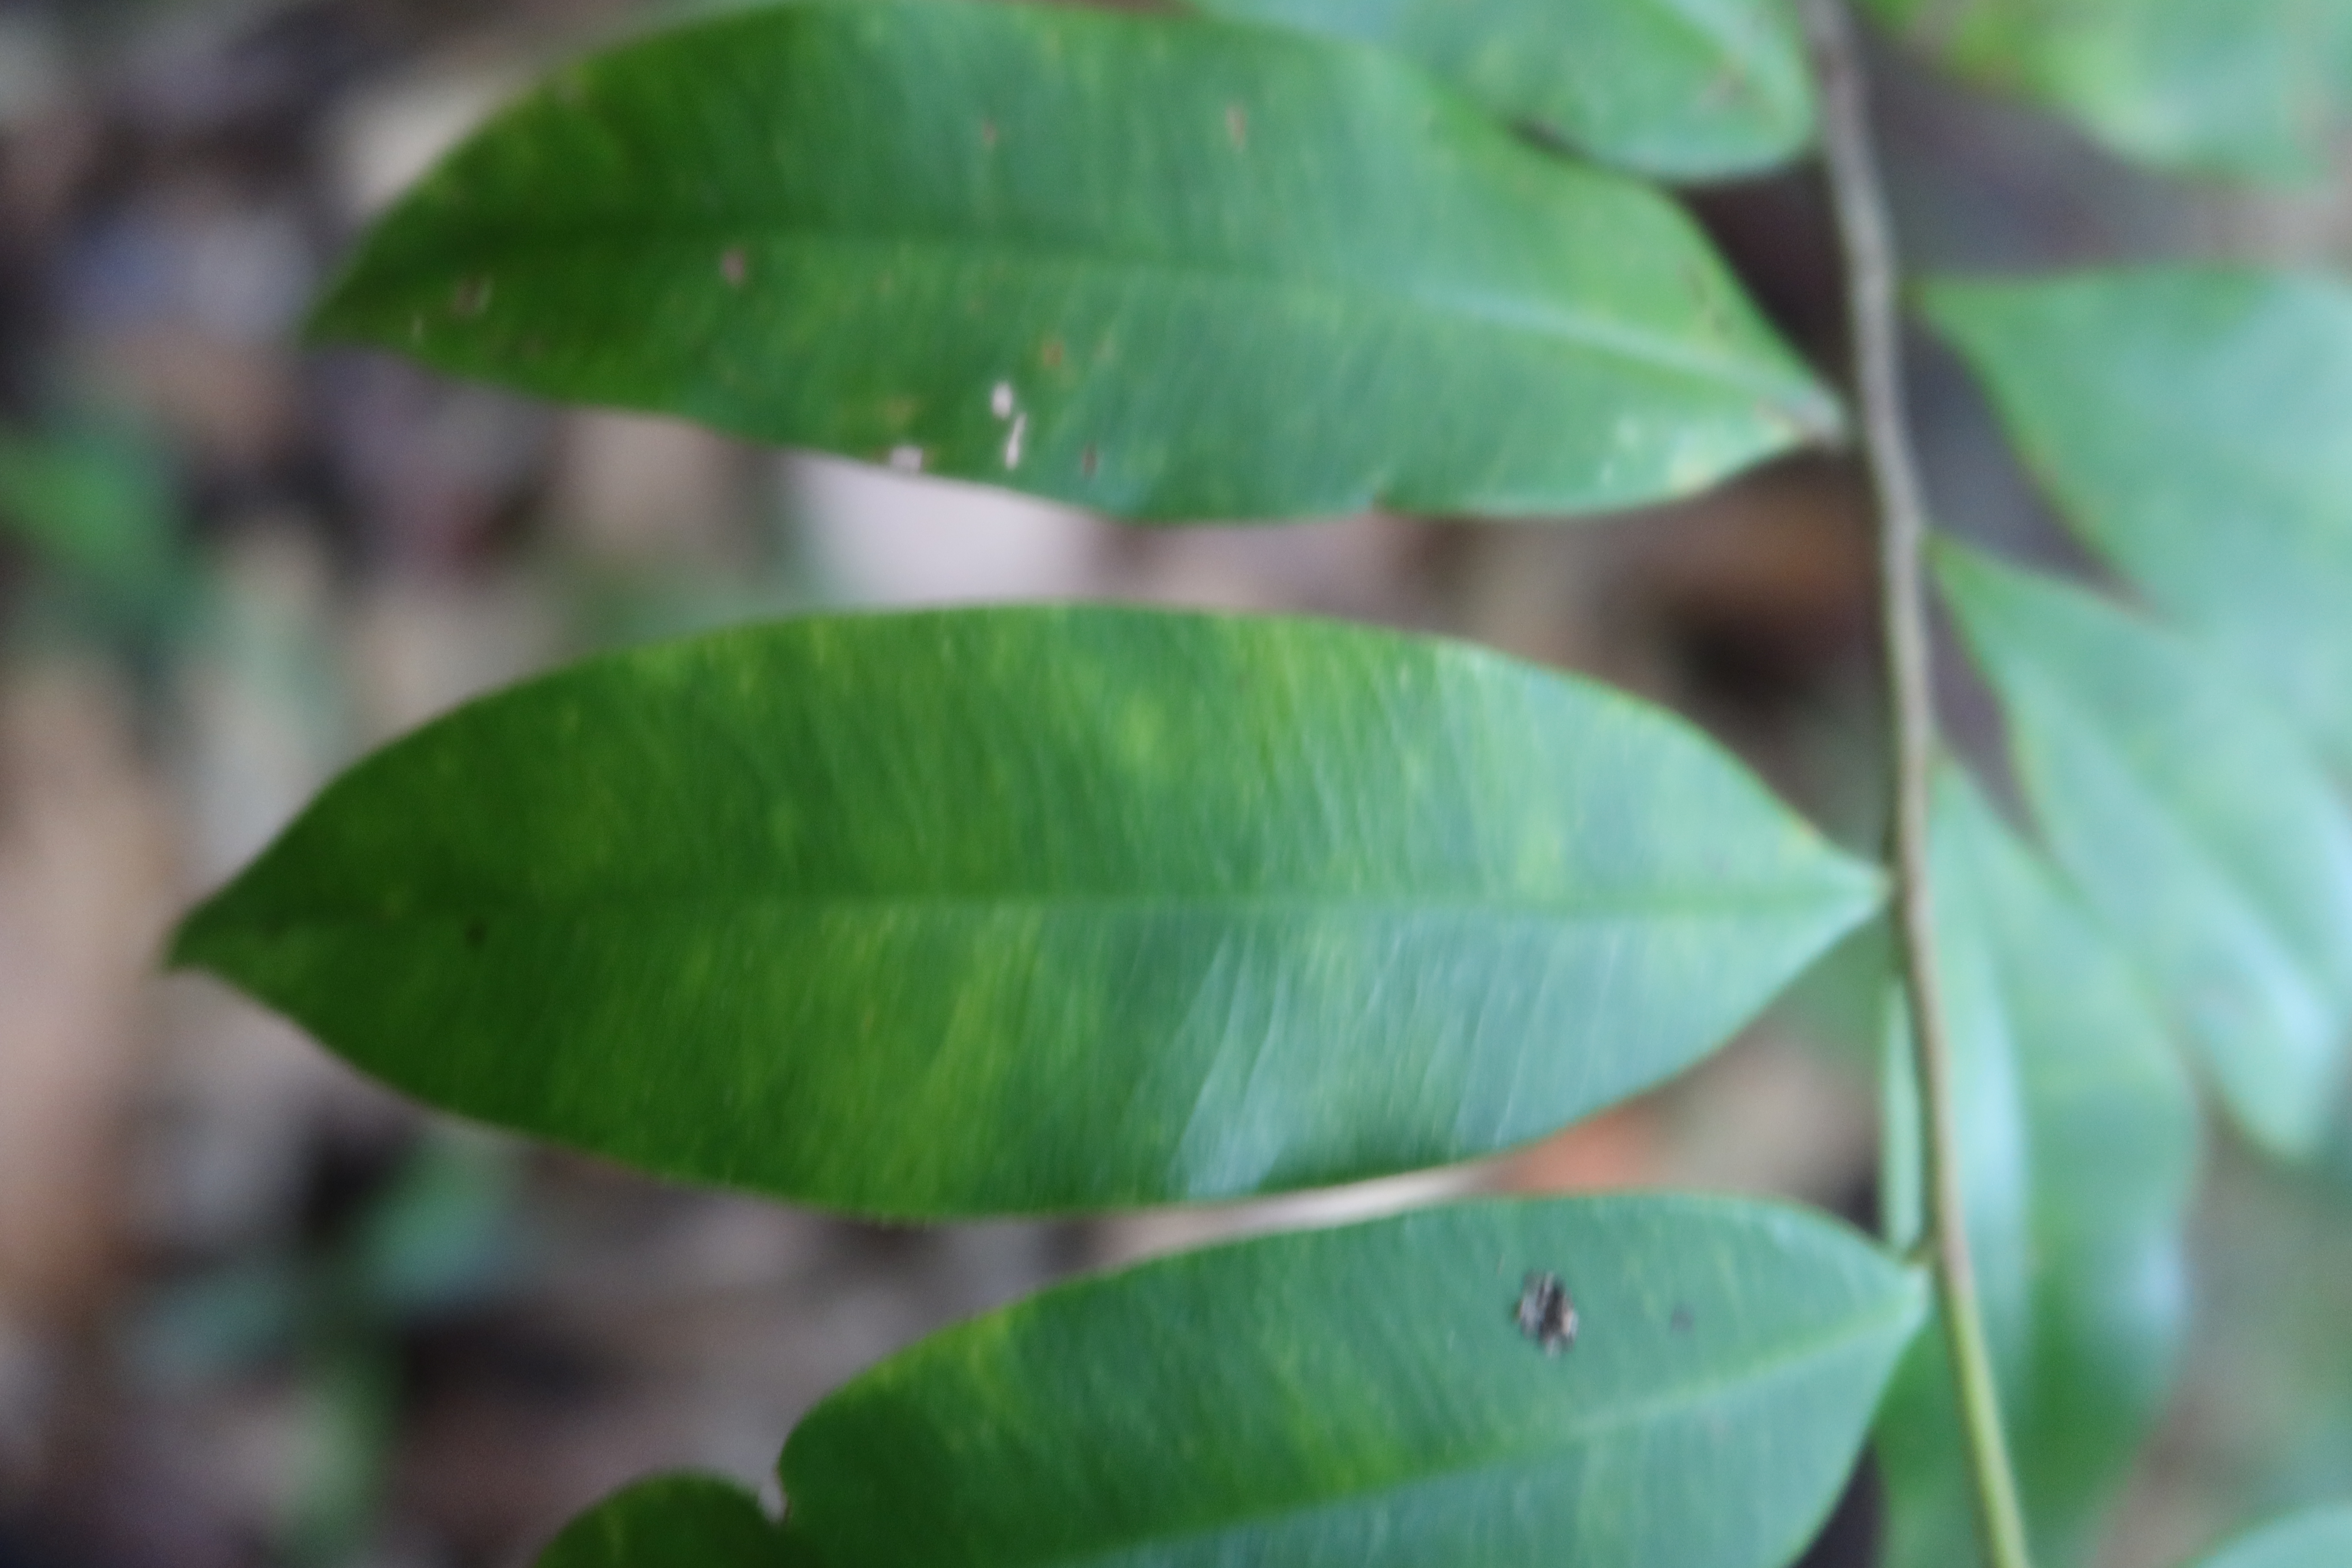
Label: Downy mildew